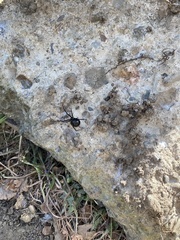
Species: Lactrodectus_hesperus